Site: brandenburg
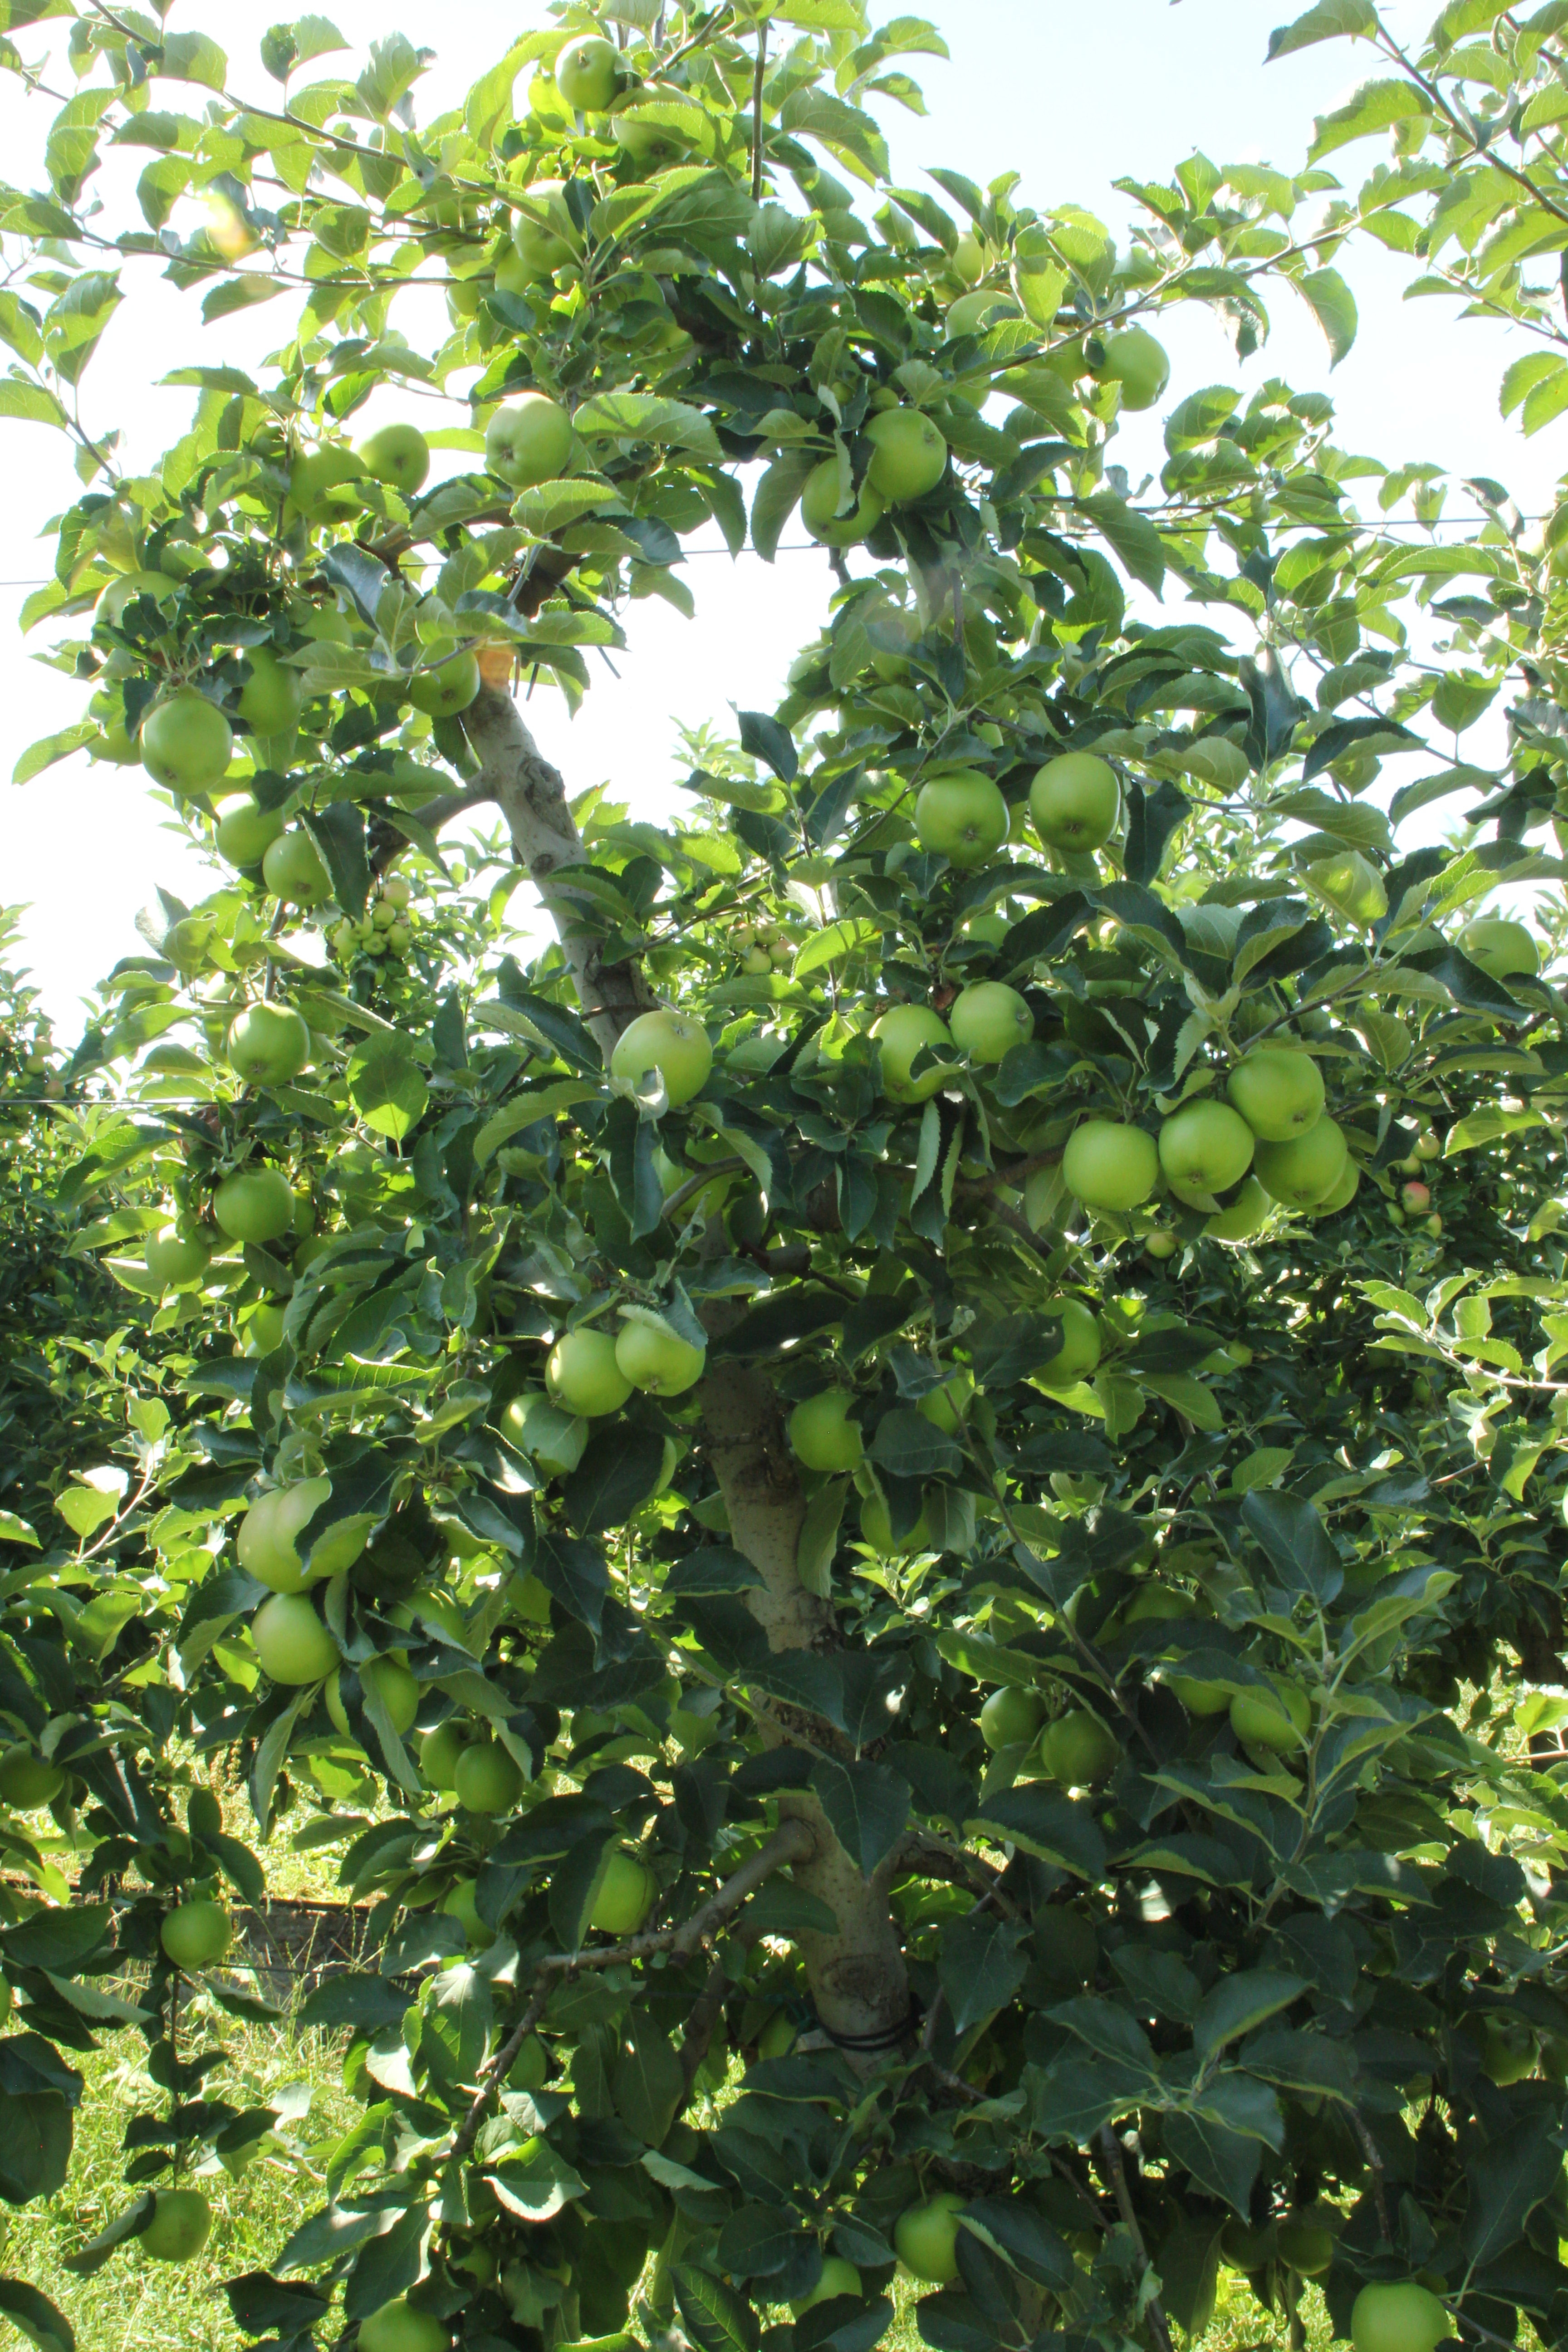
Growth stage (BBCH 77): Development of fruit